Presidency of Benjamin Harrison

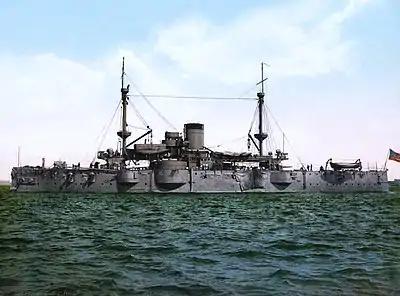
The , America's first battleship, built in 1892

In violation of the Fifteenth Amendment, many Southern states denied African-Americans the right to vote. Convinced that the "lily-white policy" of attempting to attract white Southerners to the Republican Party had failed, and believing that the disenfranchisement of African-American voters was immoral, Harrison endorsed the Federal Elections Bill. The bill, written by Representative Henry Cabot Lodge and Senator George Frisbie Hoar, would have provided federal oversight over elections for the U.S. House of Representatives. Southern opponents of the bill labeled it the "Force Bill," claiming that it would allow the U.S. Army to enforce voting rights, although the law did not contain such a provision. The bill passed the House in July 1890 on a largely party-line vote, but a vote on the bill was delayed in the Senate after Republican leaders chose to focus on the tariff and other priorities. In January 1891, the Senate voted 35–34 to table consideration of the Federal Elections Bill in favor of an unrelated bill backed by the Silver Republicans, and the bill never passed. While many Republicans had supported the Federal Elections Bill, it faced opposition from city-machine party bosses who feared oversight in their own wards; other Republicans were willing to sacrifice the bill to focus on other priorities. The bill represented the last significant federal attempt to protect African-American civil rights until the 1930s, and its failure allowed Southern states to pass Jim Crow laws, resulting in the near-complete disenfranchisement of Southern blacks.